PH indicator

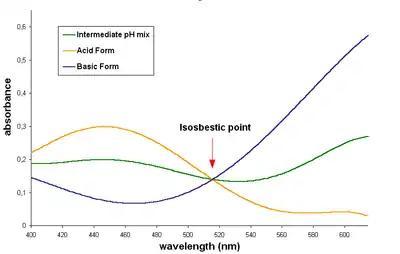
Absorption spectra of bromocresol green at different stages of protonation

An indicator may be used to obtain quite precise measurements of pH by measuring absorbance quantitatively at two or more wavelengths. The principle can be illustrated by taking the indicator to be a simple acid, HA, which dissociates into H and A.